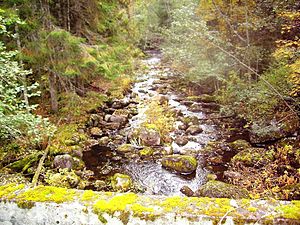
Ilmenjoki
Ilmenjoki.
Ilmenjoki er en flod i Finland og Rusland og er en af bifloderne til Vuoksen fra venstre. Floden er 45 kilometer lang.